Drachten

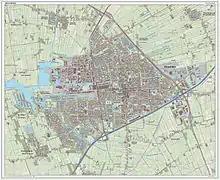
2014 map of Drachten

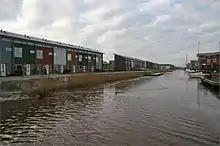
The "Drachtster Feart" (Drachtstervaart)

Drachten is situated in the municipality of Smallingerland in the east of the province of Friesland in the north of the Netherlands. Leeuwarden is to the northwest, Groningen northeast, and Heerenveen southwest.